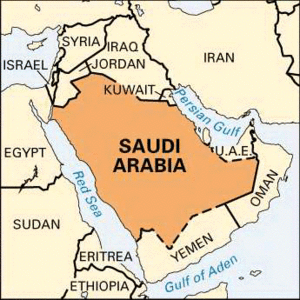
http://kids.britannica.com/comptons/art-55091/Saudi-Arabia